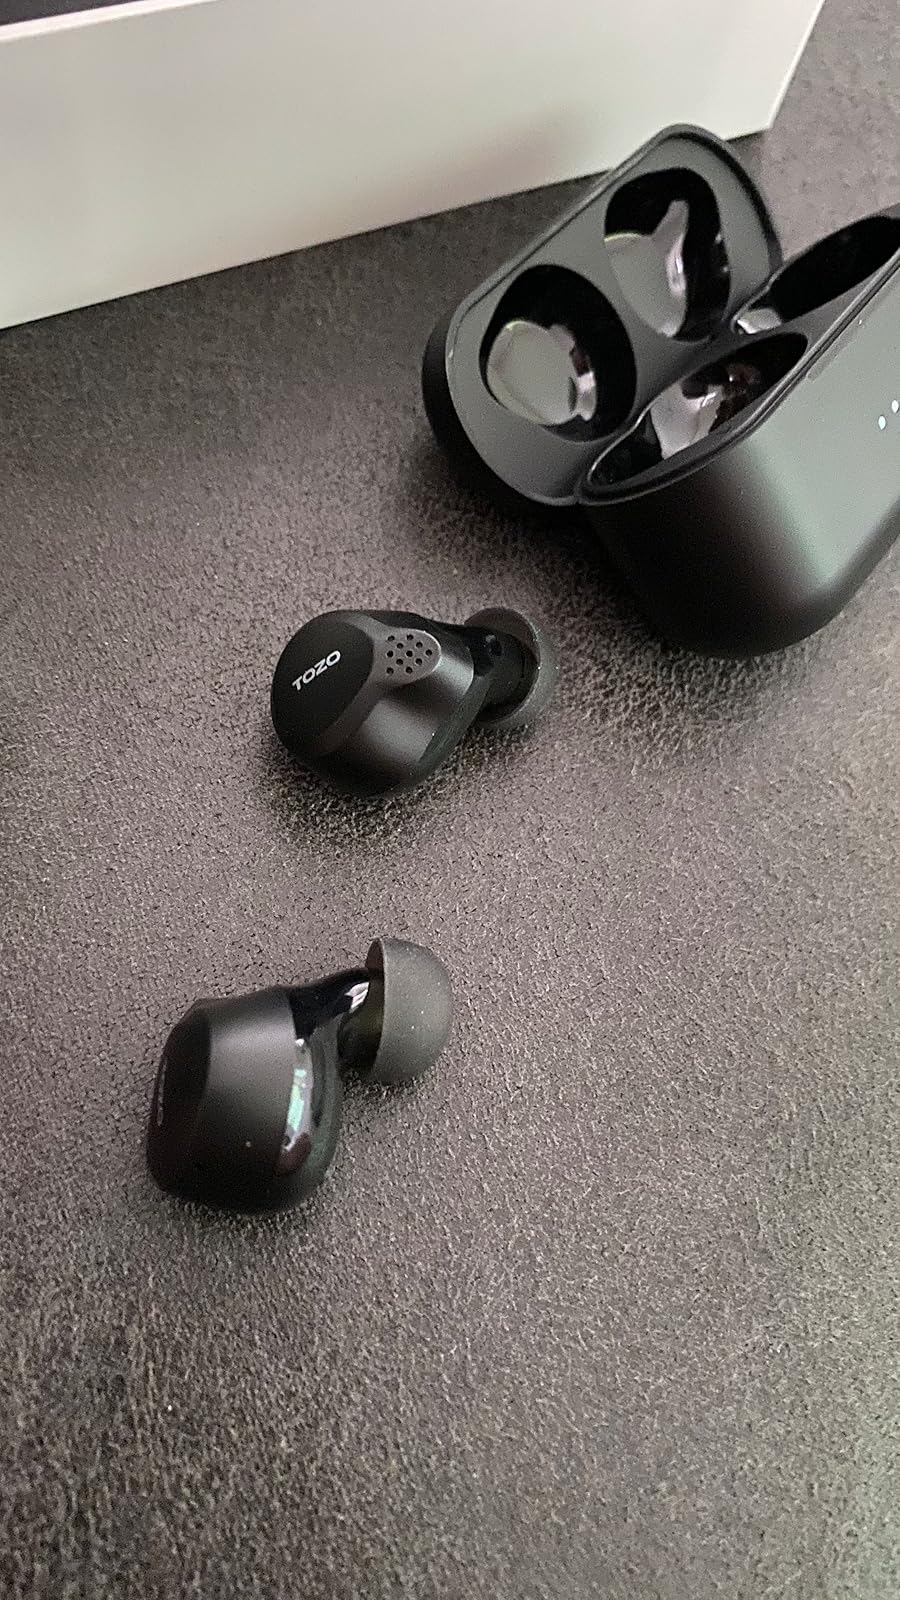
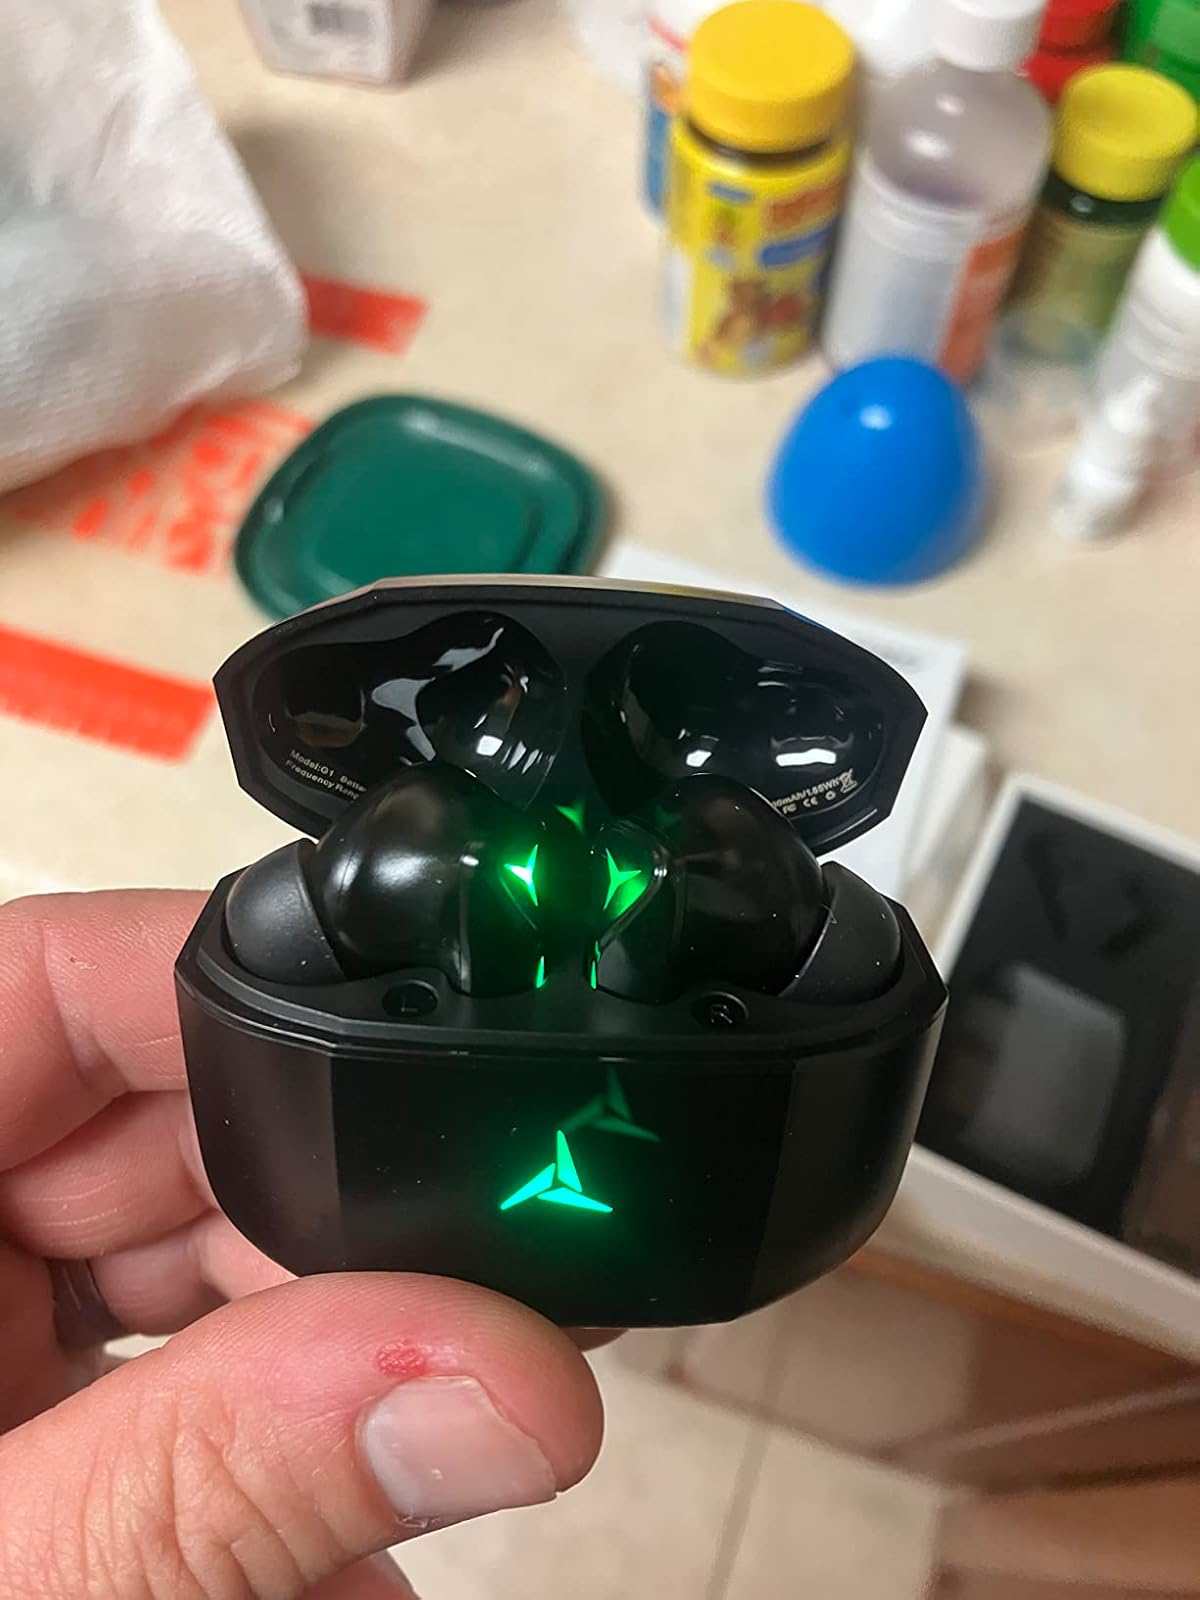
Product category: earbuds
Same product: no